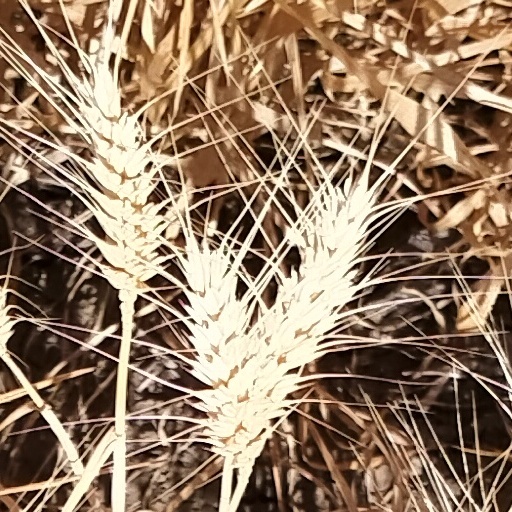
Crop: wheat